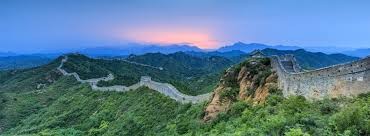
Landmark: Great Wall of China